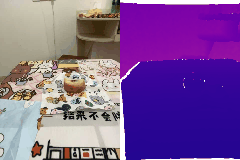
Label: peach